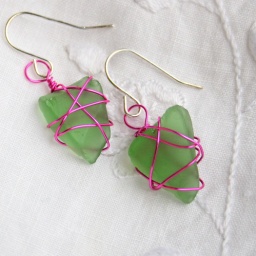
Pieces of green sea glass wrapped in stunning pink wire